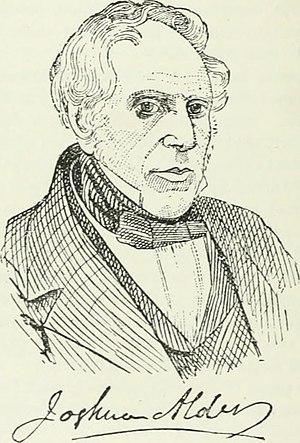
Joshua Alder, né le 7 avril 1792 et mort le 21 janvier 1867, était un zoologiste malacologiste britannique, spécialisé dans les tuniciers et les gastéropodes.